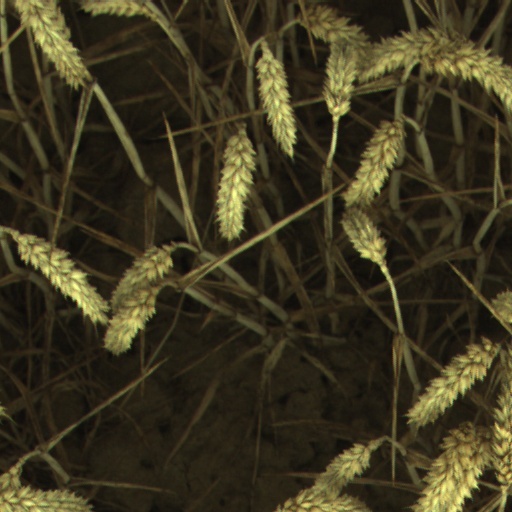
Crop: wheat